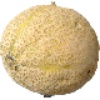
Label: cantaloupe